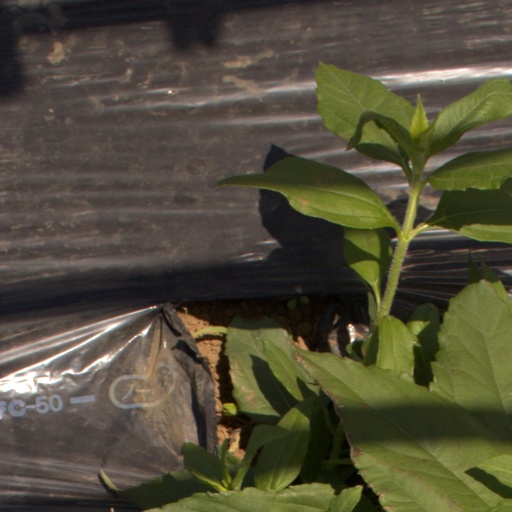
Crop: Jerusalem artichoke